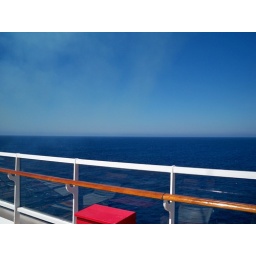
The mountains in the distance are from the Mexican coast